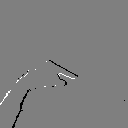
ASL letter: g